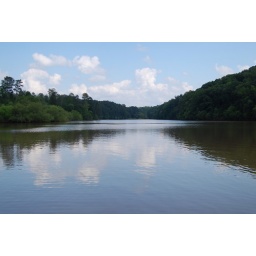
Beautiful sky and a wonderful day on the boat while floating around on Lake Allatoona.